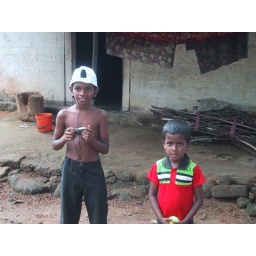
2 of the boys in front of their home